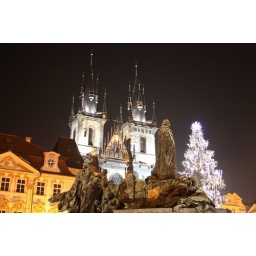
Christmas Market in Town Square with the clock tower